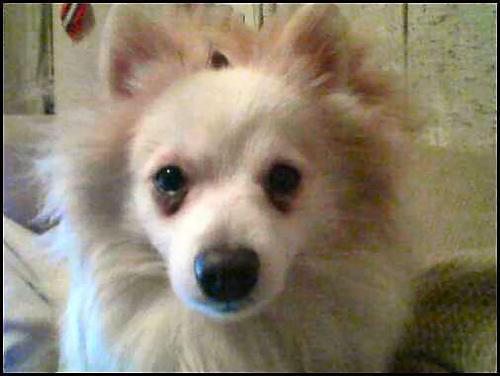
Pomeranian